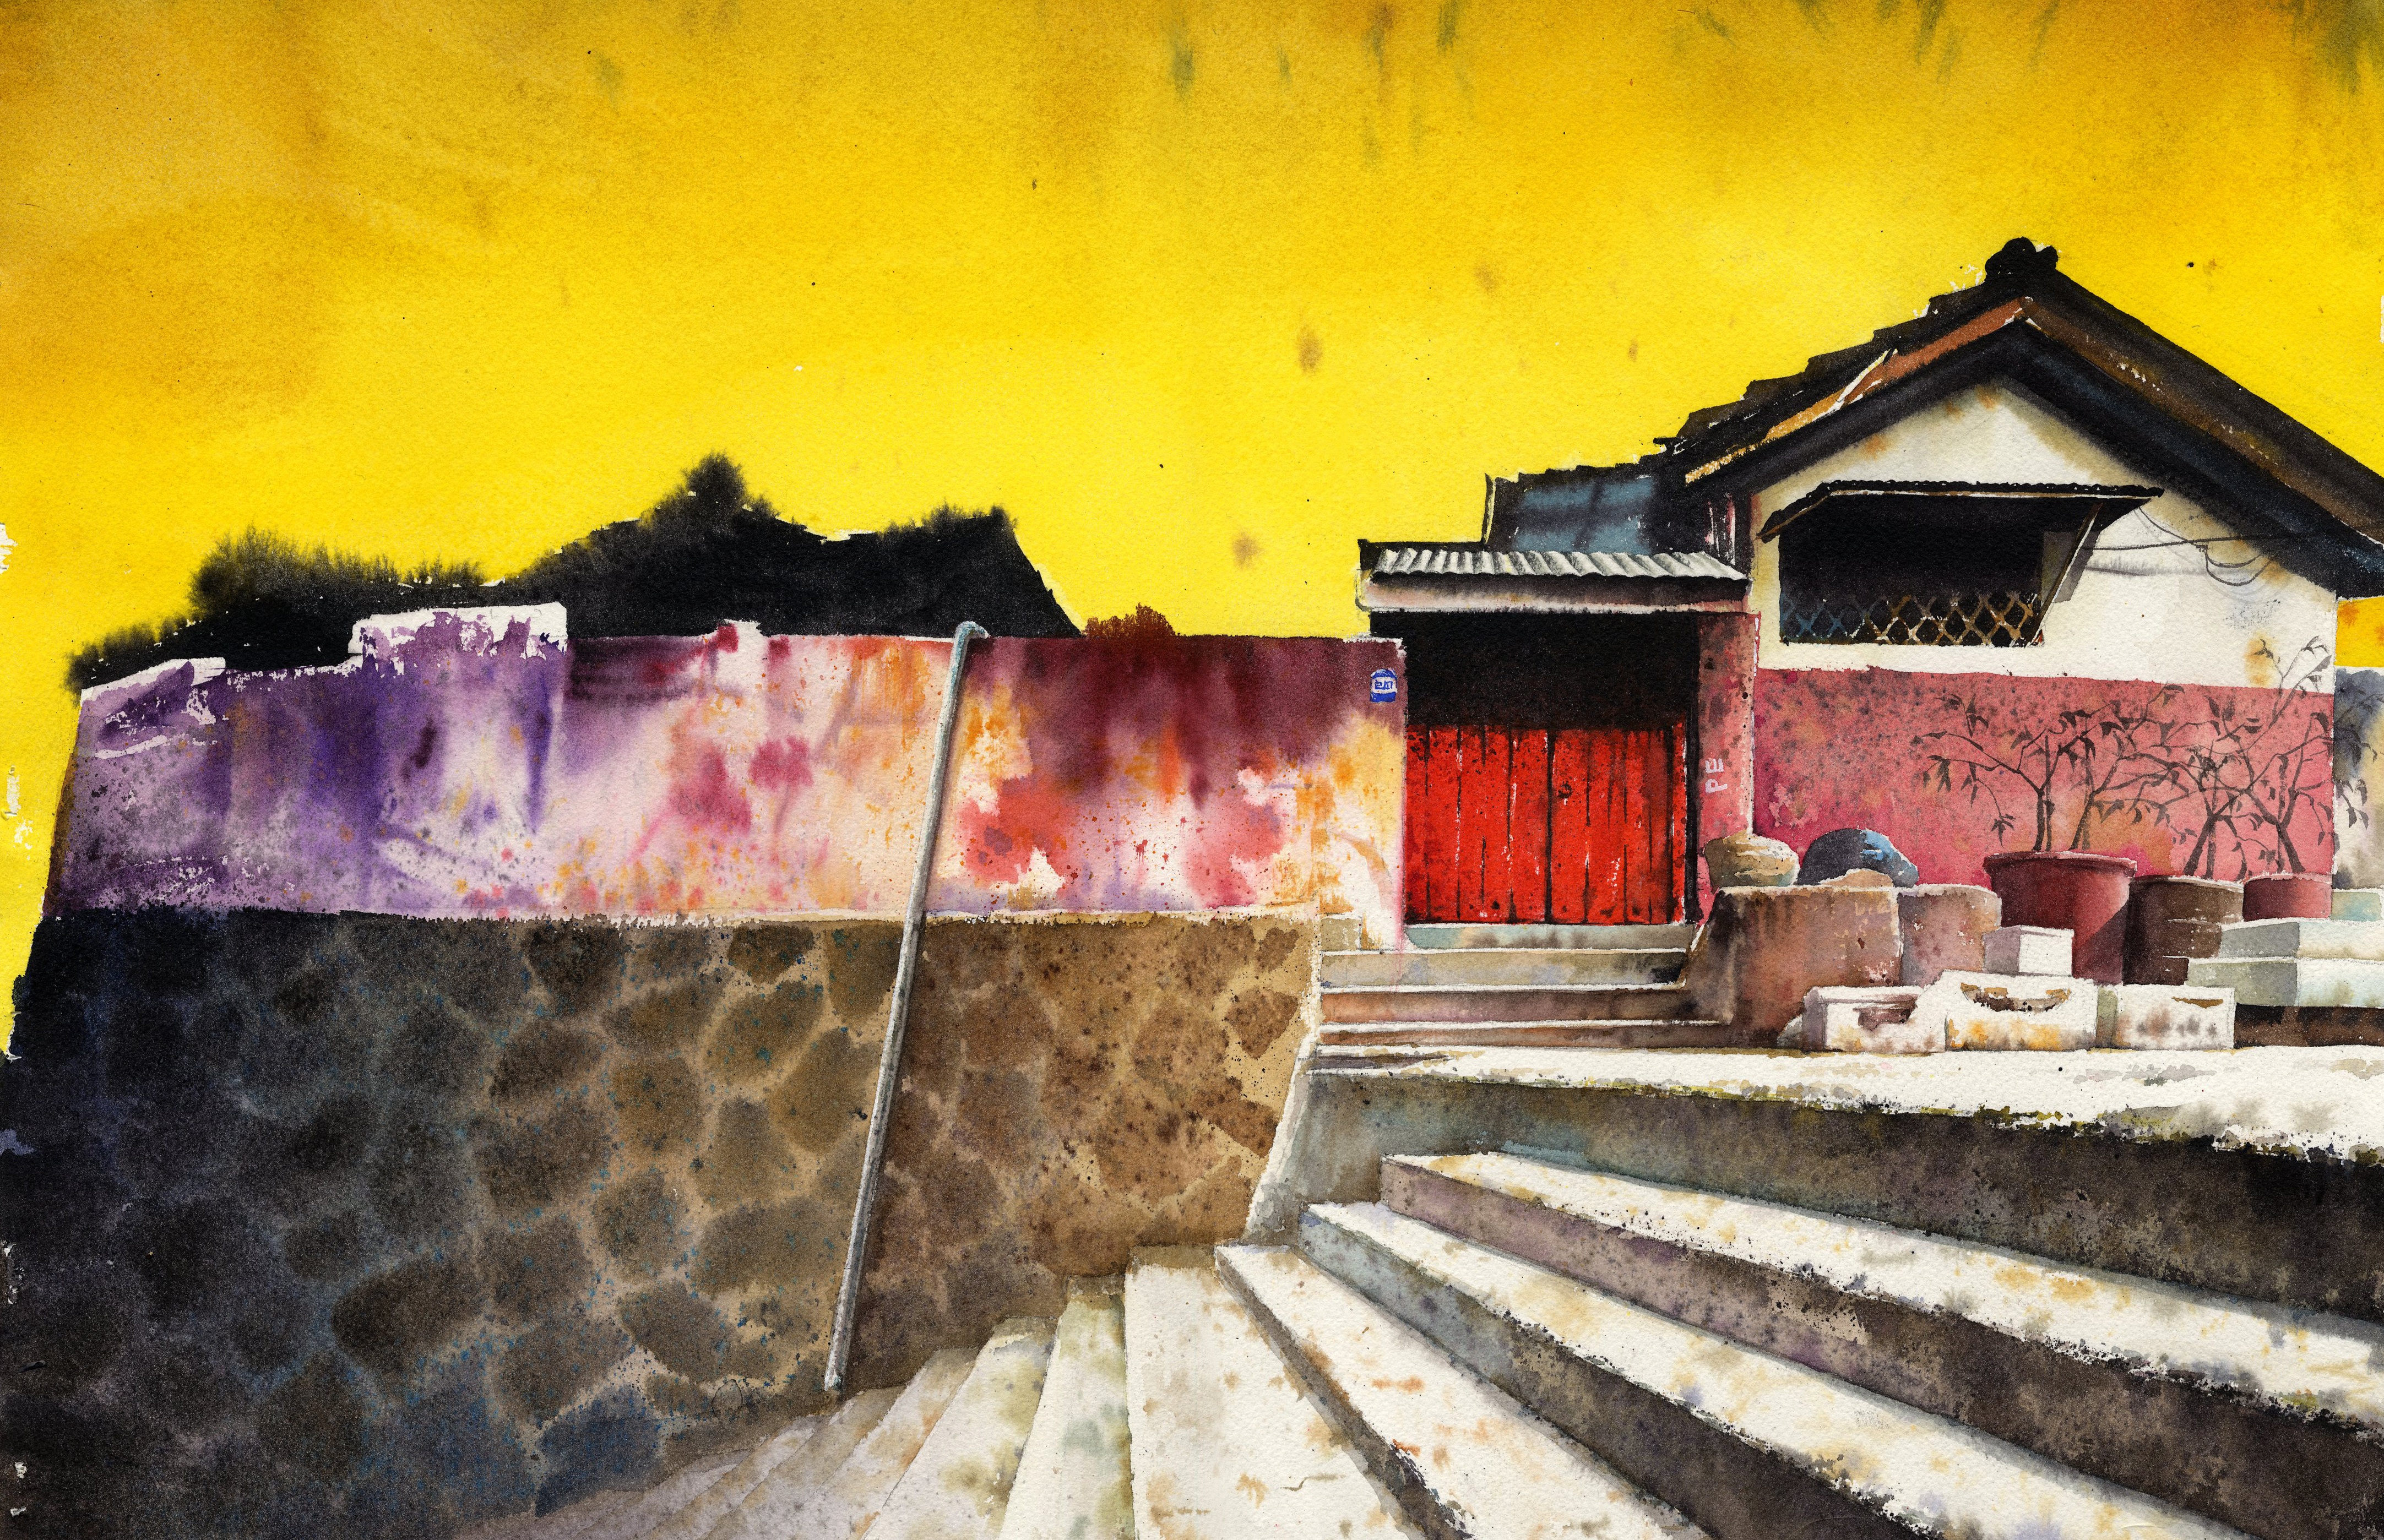
landscape, wood, home, wall, transport, color, autumn, painting, watercolor, art, figure, image, paints, baekjunseung, watercolor landscape